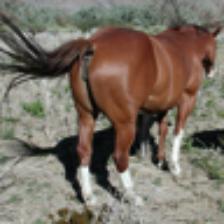
Label: NonHuman